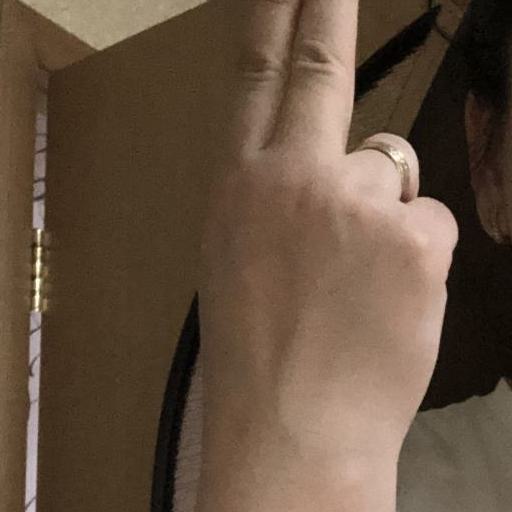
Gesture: two_up_inverted